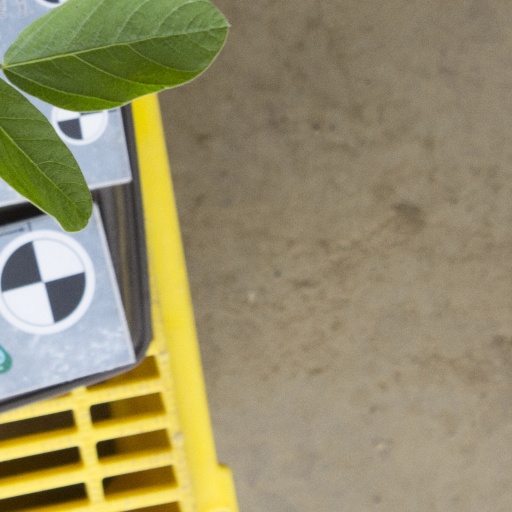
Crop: soybean